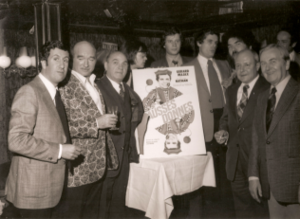
Stéphane Collaro, Eddy Barclay, Marcalbert, Blom, Gérard Majax, Gérard Kunian, Michel Hatte, Henk Vermeyden
Gérard Majax, nom de scène de Maurice Faier, né le 28 avril 1943 à Nice, est un prestidigitateur français.
Stéphane Collaro, né le 20 mai 1943 à Neuilly-sur-Seine, est un journaliste, humoriste, acteur, réalisateur, scénariste, animateur de télévision, exploitant hôtelier, et promoteur immobilier.
Édouard Ruault, dit Eddie Barclay, né le 26 janvier 1921 dans le 12ᵉ arrondissement de Paris et mort le 13 mai 2005 à Boulogne-Billancourt, est l'un des plus importants éditeurs et producteurs de musique français entre les années 1950 et les années 1980. Surnommé « l'empereur du microsillon », il est aussi pianiste de jazz, compositeur et chef d'orchestre.